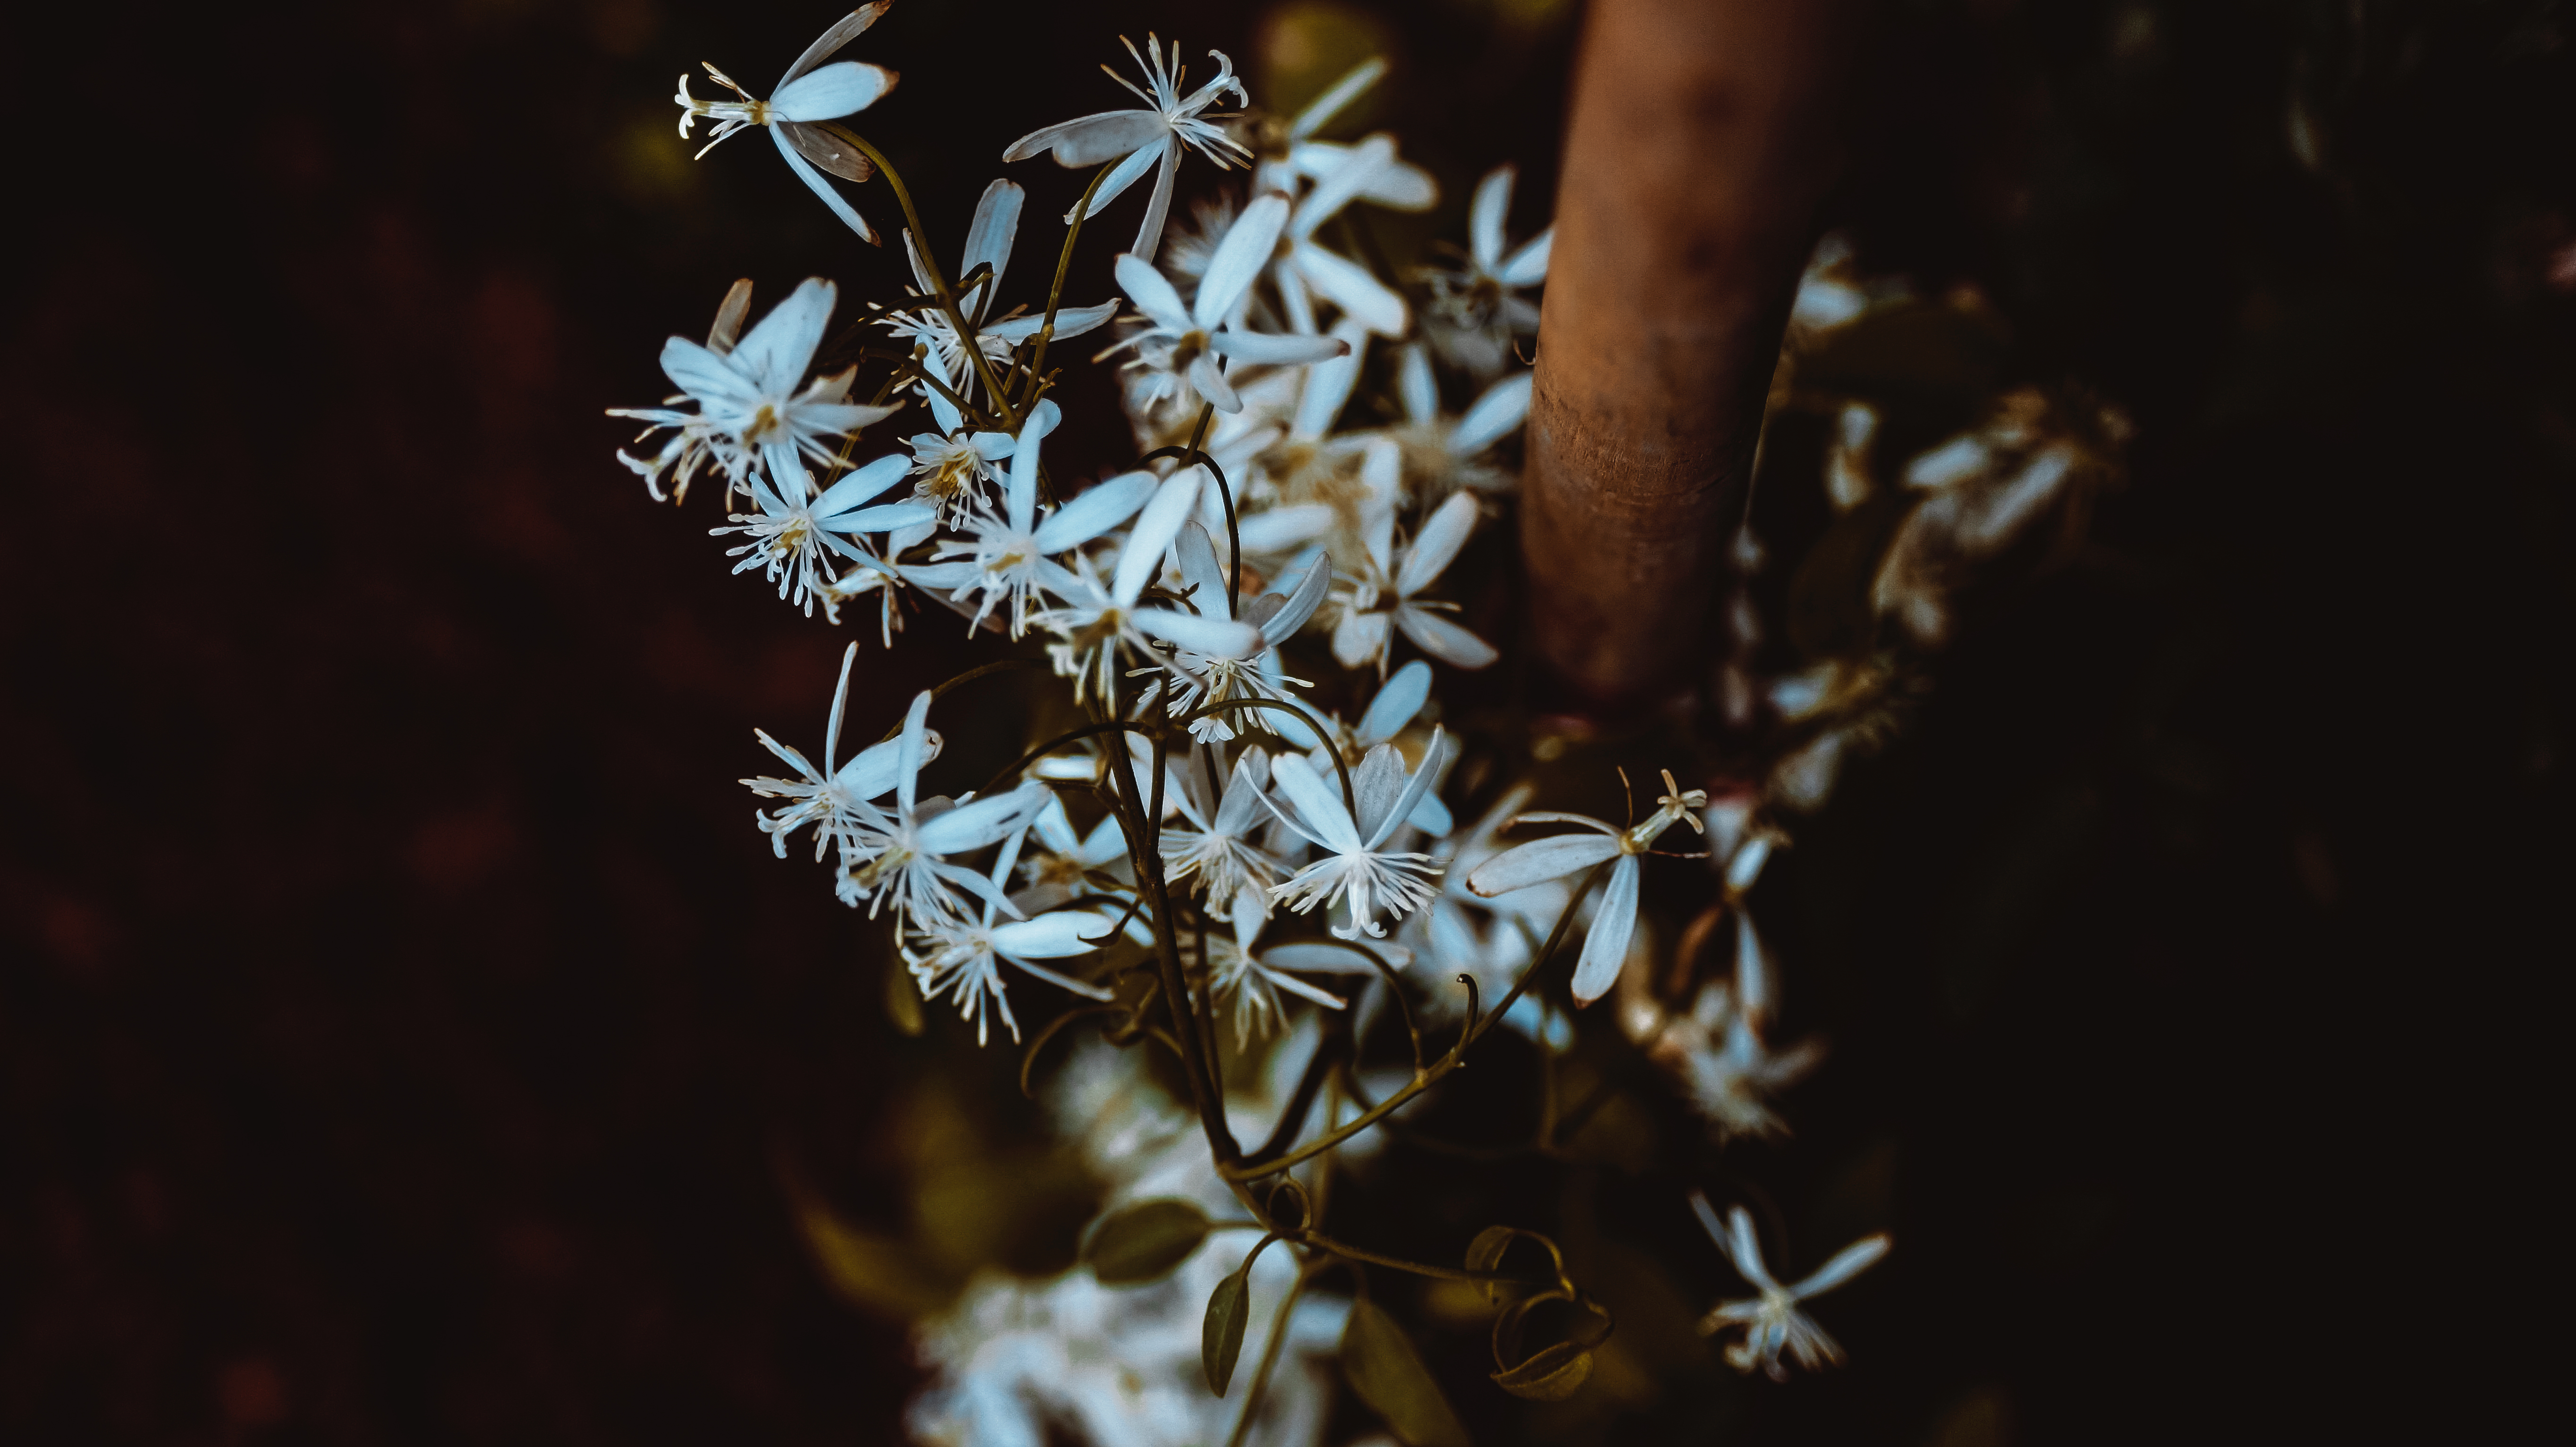
tree, nature, branch, blossom, light, plant, night, photography, sunlight, leaf, flower, spring, autumn, darkness, botany, flora, season, close up, macro photography